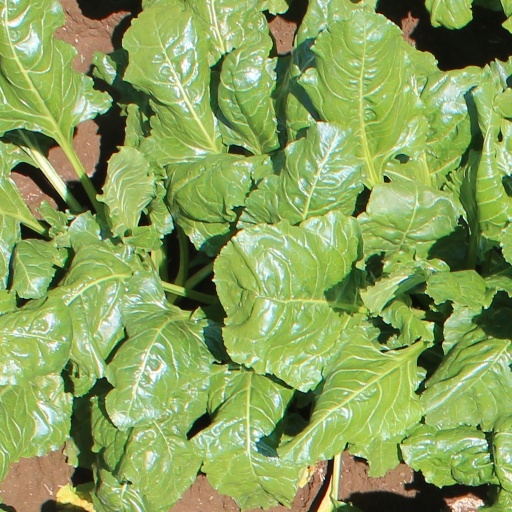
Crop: sugar beet